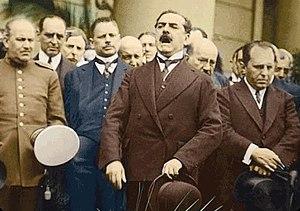
Manuel Carlés (1875-1946), président de la Ligue patriotique argentine (Liga Patriótica Argentina). Probablement années 1920.
Manuel Carlés était un avocat, essayiste, enseignant et homme politique argentin. Membre du parti radical, il fut deux fois député national et devint en 1919 le premier président attitré de la Ligue patriotique argentine ; celle-ci, à la fois mouvement social et organisation paramilitaire violente, professait une idéologie politique nationaliste d’extrême droite.